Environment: real
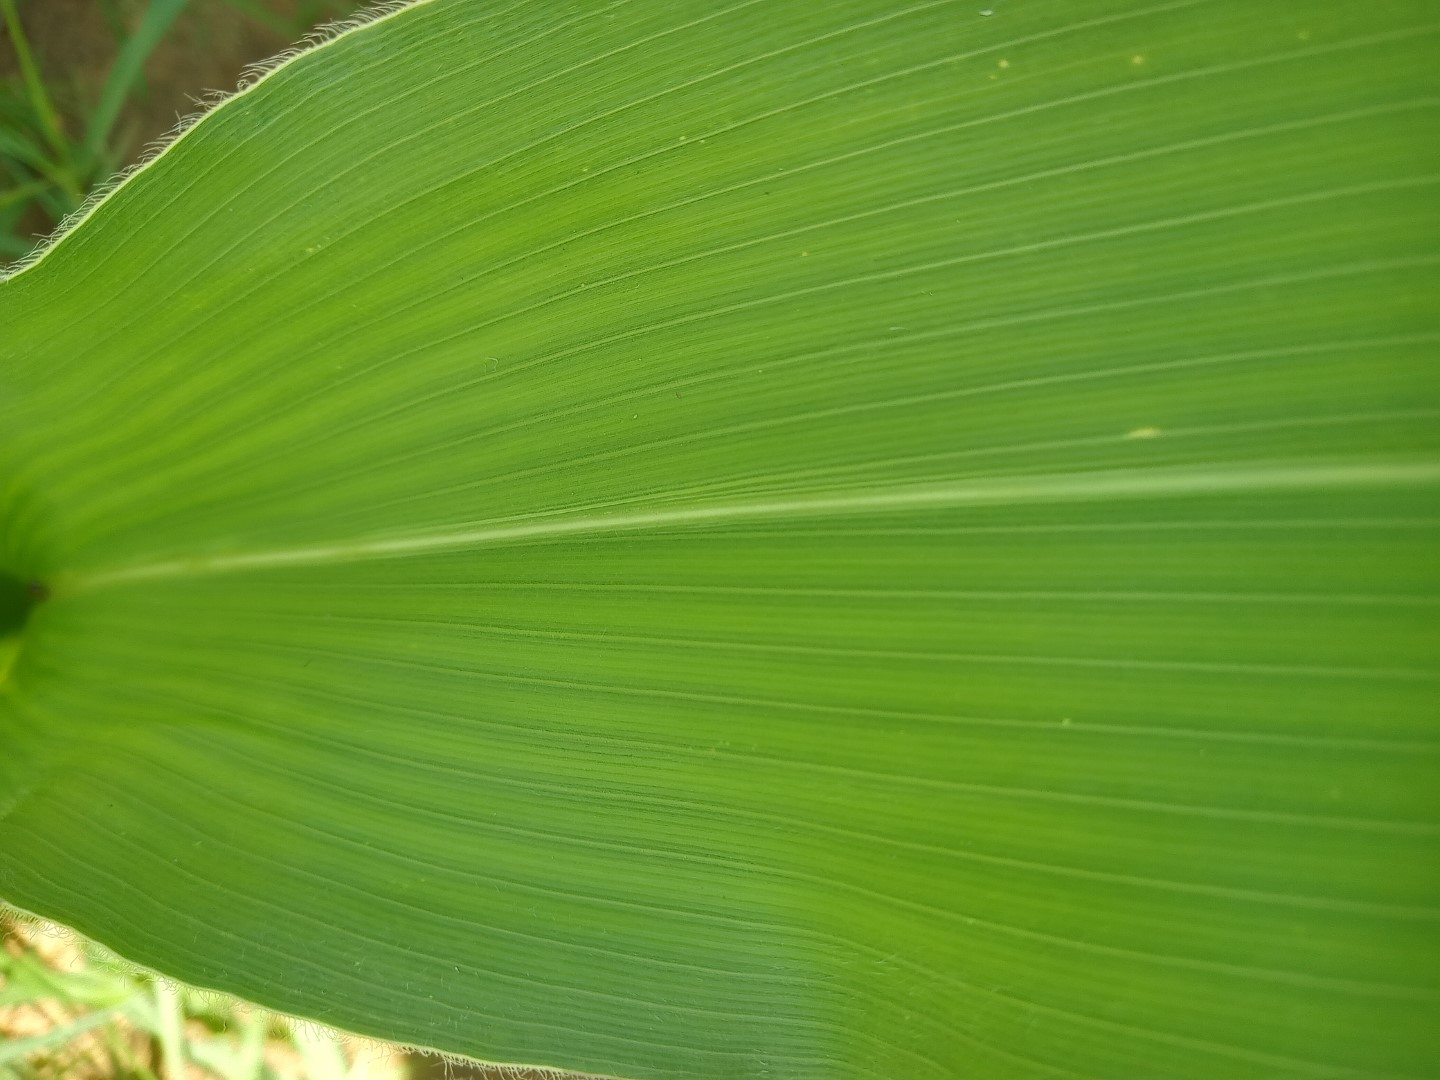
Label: healthy